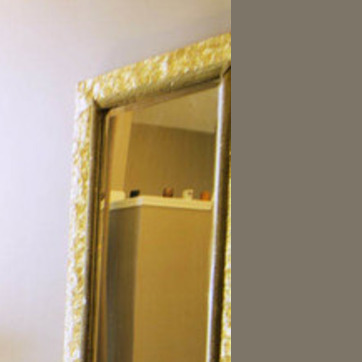
Material: mirror